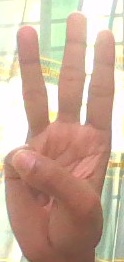
ASL sign: 6